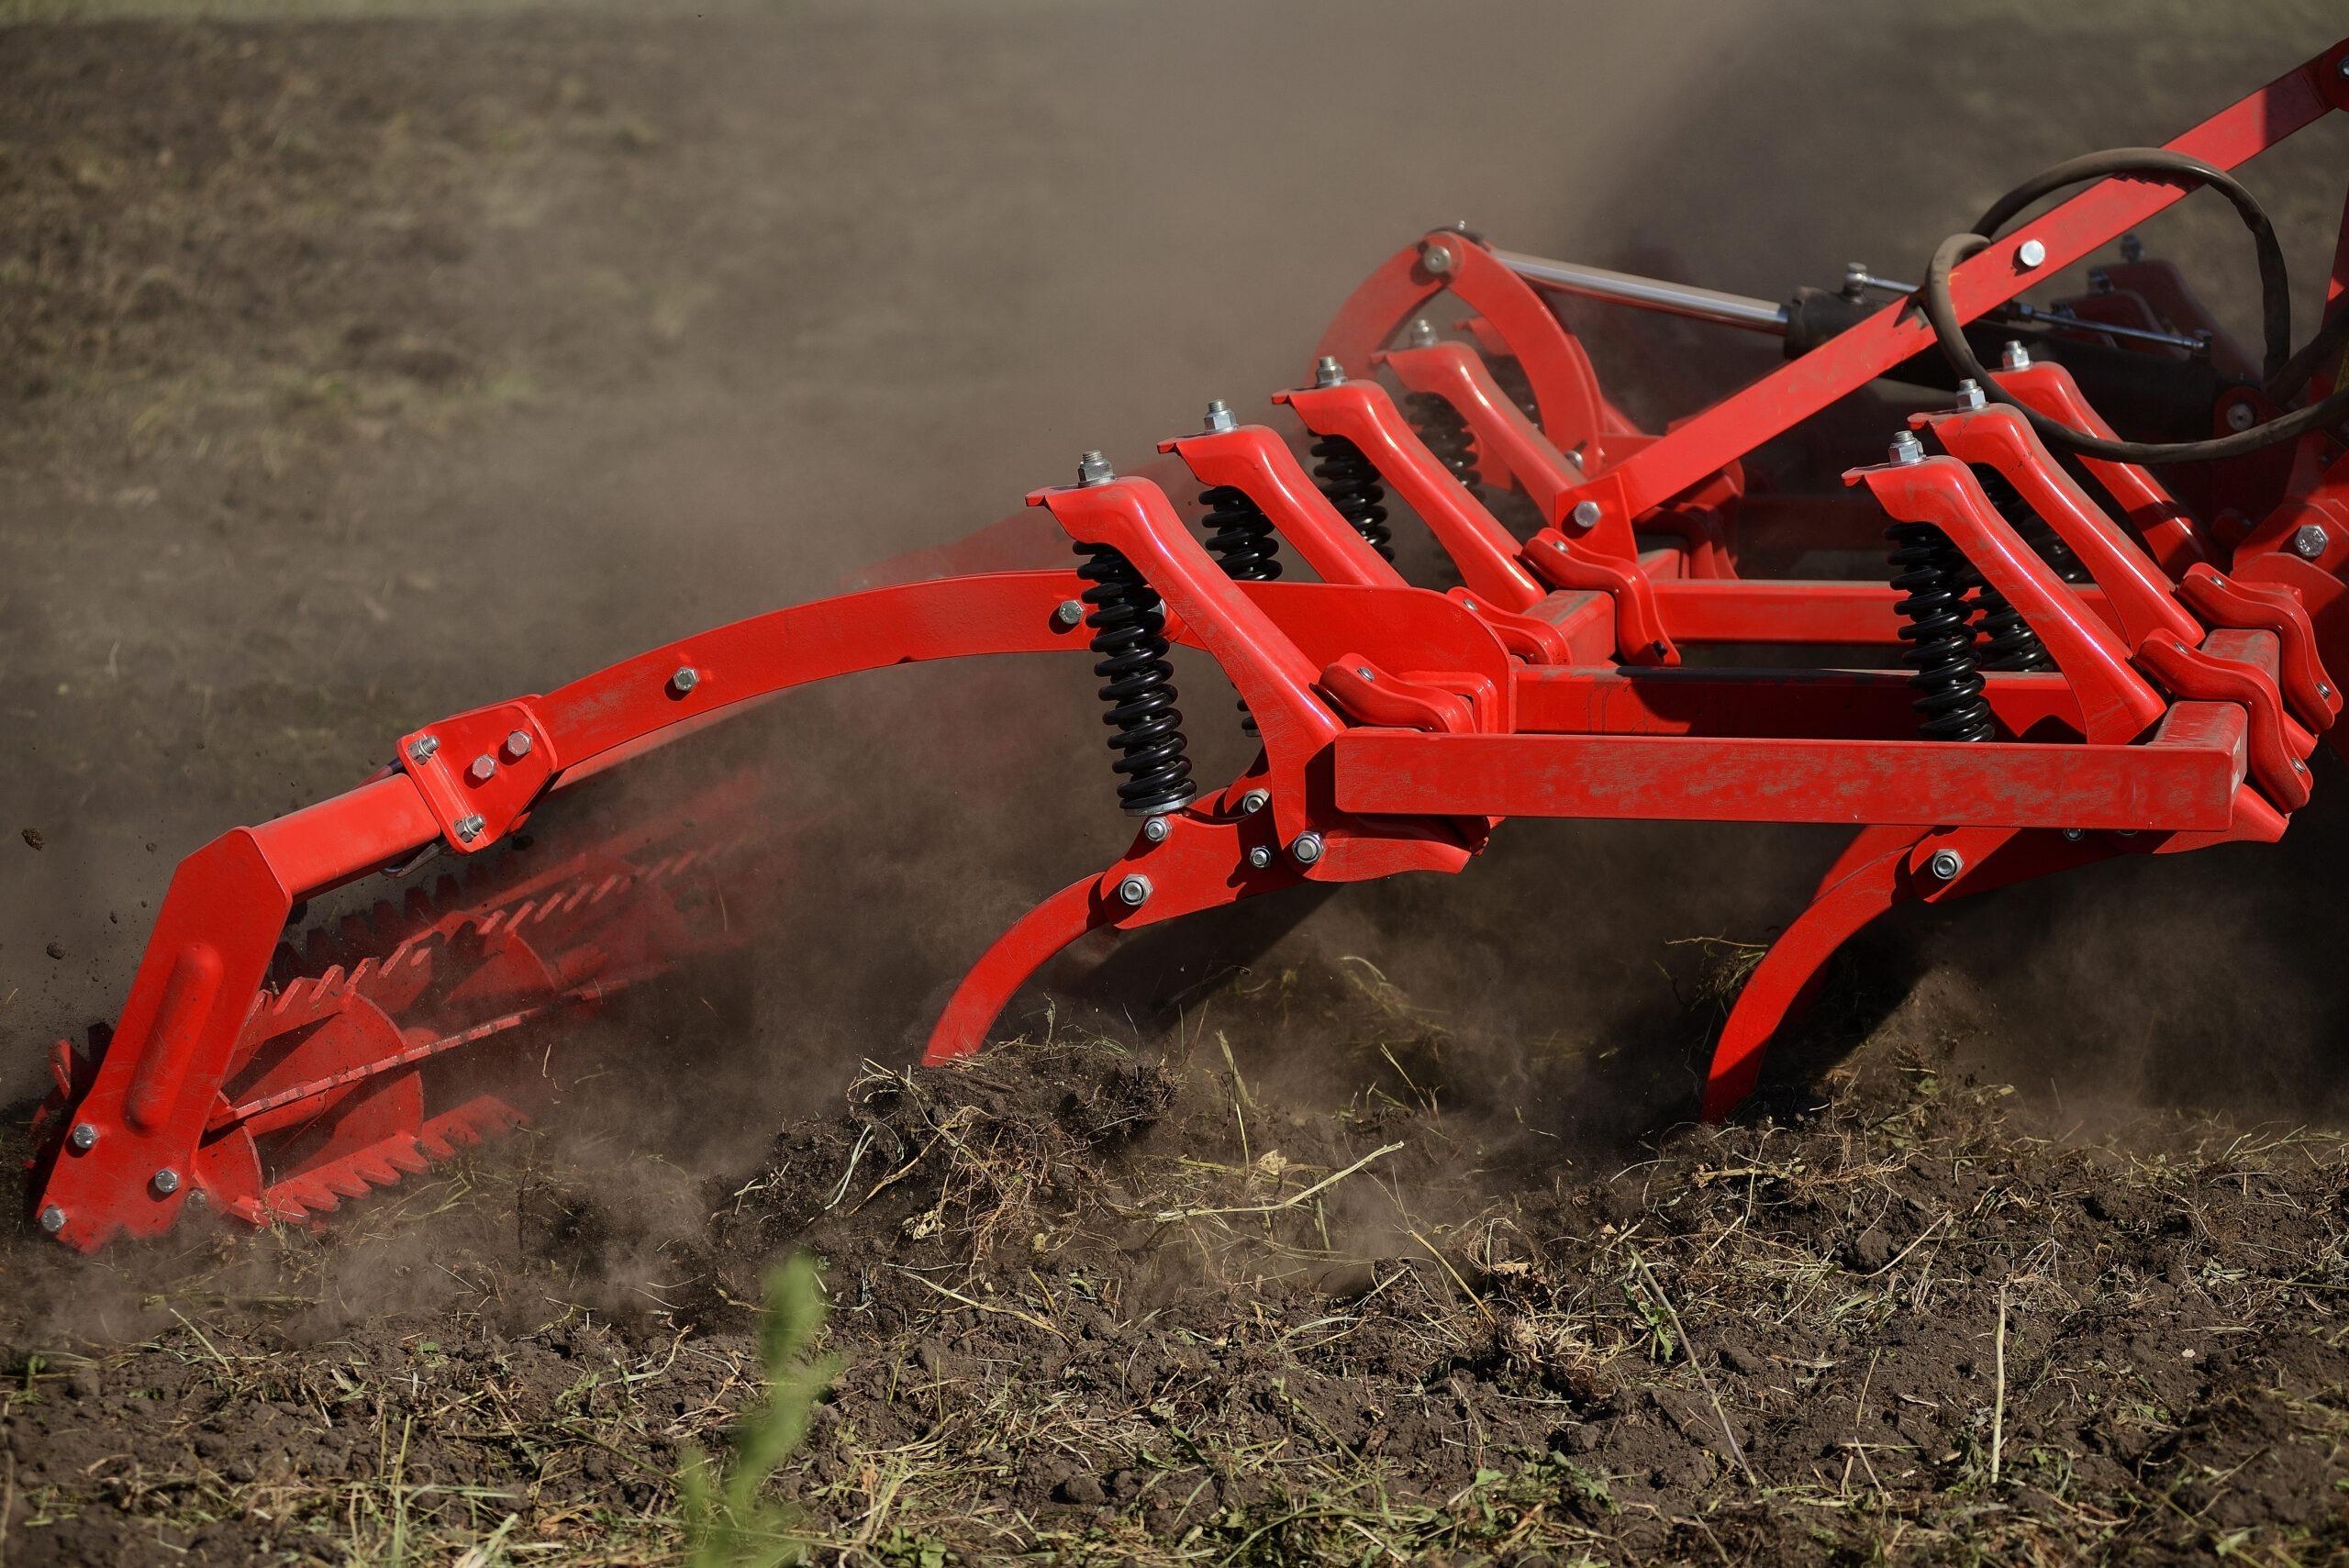
Mashine ya kisasa ya kilimo yenye meno ya chuma ikichimba na kugeuza udongo ikionyesha matumizi ya teknolojia ya hali ya juu katika kulima, vumbi linalofurika linaashiria nguvu ya mashine. Hii ni mfano wa jinsi inavyoboresha tija na ufanisi katika kilimo cha kisasa.